Rescue Under Fire

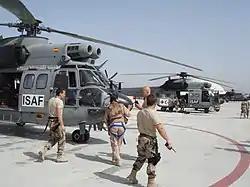
Two Spanish Super Puma helicopters like the one that crashed

The plot dramatises a real August 2012 incident in Afghanistan north of Bala Murghab involving the rescue of a Spanish Army's wrecked Super Puma helicopter from the Taliban insurgency.